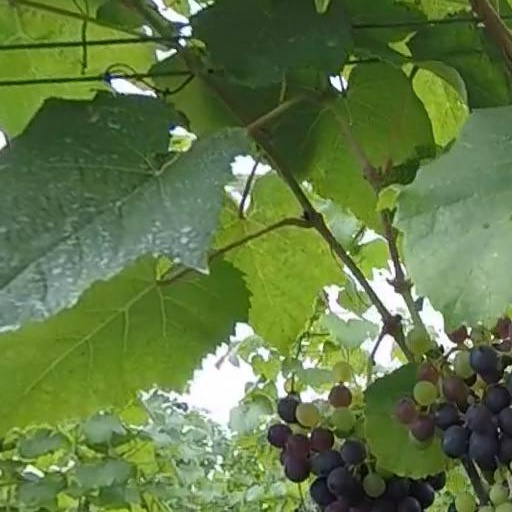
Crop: grape